Tunnels in popular culture

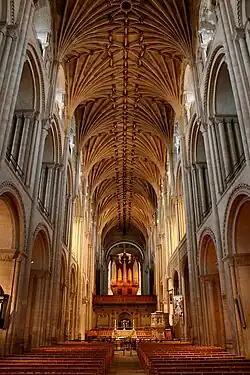
The interior of Norwich Cathedral - the Nave

The first of a number of legendary tunnels under Norwich leads from the Castle (TM232085) to the Guildhall (TM231085) near the market-place, erected 1407-13 on the site of the old tollhouse. It still has a 14th-century vault below it that was the crypt (and prison) of the former building. A second tunnel (in which a pig was once lost) heads from the Castle for Carrow Priory (TM242073 area), a Benedictine nunnery whose scant 12th century remains on the outskirts of Norwich are incorporated into a residence of the Colman family, near the junction of King Street and Bracondale. The third tunnel from the Castle ran to the Norman cathedral to the north-east (TM235089), begun in 1096 by Bishop Herbert de Losinga and finally consecrated in 1101-2. Yet another subterranean way links the Castle with the Crown Derby near the Guildhall.